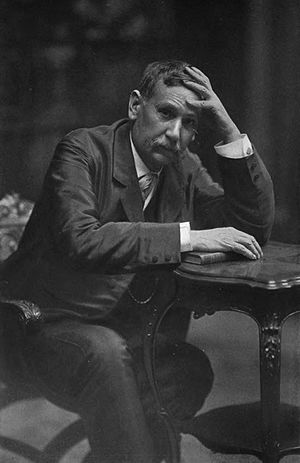
Benito Pérez Galdós
Benito Pérez Galdós var en spansk forfatter. Han skrev både romaner, skuespil og digte; men hans navn er først og fremmest knyttet til ét værk: romanen.